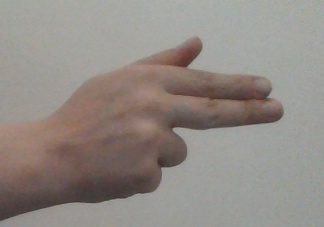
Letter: ghain